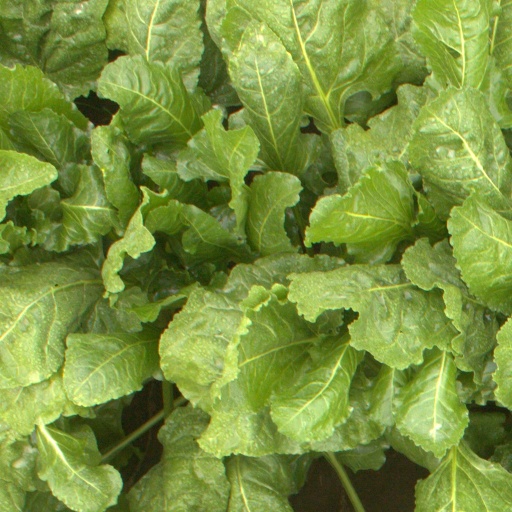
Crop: sugar beet